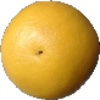
Label: Grapefruit White 1